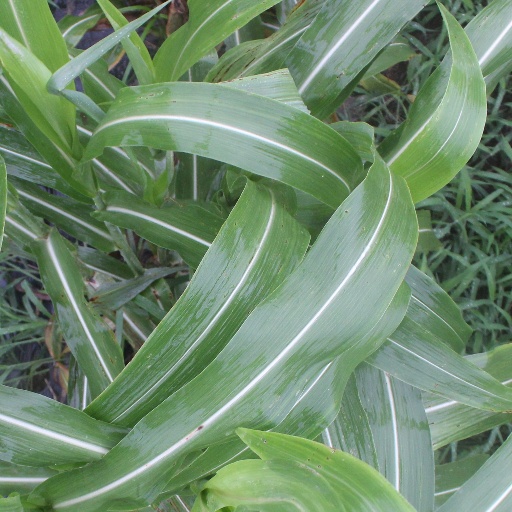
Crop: sorghum